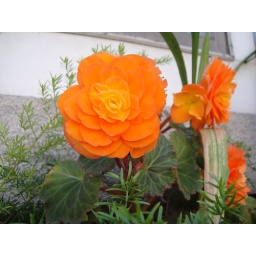
Found in a window box along Rue St.-Louis in Quebec City.